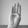
ASL letter: B